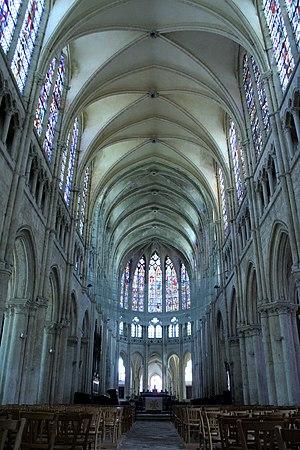
Intérieur de l'église Saint-Pierre de Chartres, France.